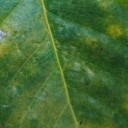
Label: Cerscospora